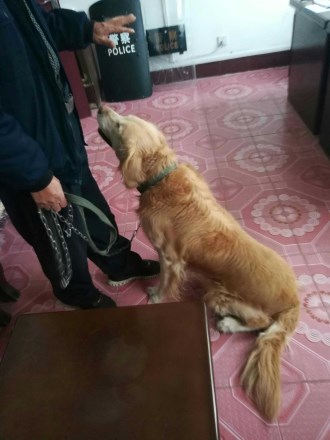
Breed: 5355-n000126-golden_retriever